Figo Chan

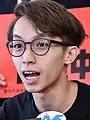
Figo Chan in 2019

Figo Chan Ho-wun (born 3 April 1996) is a Hong Kong pro-democracy activist who served as convener of the Civil Human Rights Front from October 2020 until his conviction in May 2021, when he was succeeded by Chung Chung-fai. As vice-convener of the organisation (between 2018 and 2020) Chan and then convener Jimmy Sham Tsz-kit, planned major marches during the 2019–20 Hong Kong protests. In November 2019, Chan and Emily Lau were awarded the John McCain Prize for Leadership in Public Service on behalf of the people of Hong Kong during the Halifax International Security Forum. He also is member of the League of Social Democrats.